Europasaurus

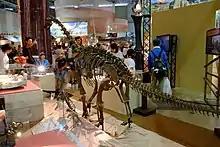
Reconstructed adult and juvenile skeletons; note humans for scale

It has been suggested that an ancestor of "Europasaurus" would have quickly decreased in body size after emigrating to an island that existed at the time, as the largest of the islands in the region around northern Germany was smaller than squared, which may not have been able to support a community of large sauropods. Alternately, a macronarian may have shrunken concurrently with a larger landmass, until achieving the size of "Europasaurus". Previous studies on insular (island) dwarfism are largely restricted to the Maastrichtian of Haţeg Island in Romania, home to the dwarf titanosaur "Magyarosaurus" and the dwarf hadrosaur "Telmatosaurus". "Telmatosaurus" is known to be from a small adult, and although it is very small, "Magyarosaurus" specimens of small sizes are known to be from adult to old individuals. "Magyarosaurus dacus" adults were a similar body size to "Europasaurus", but the largest of the latter had longer femora than the largest of the former, while "Magyarosaurus hungaricus" was significantly larger than either taxon. The dwarfism in "Europasaurus" represents the only significant rapid body mass change in derived Sauropodomorpha, with the general trend of taxa being a growth in overall size in other groups.